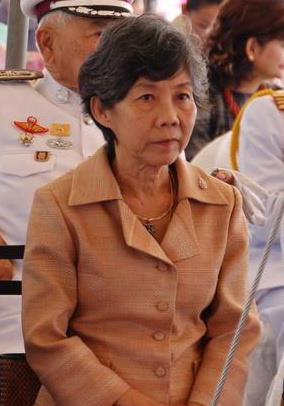
ศรีสว่างวงศ์ บุญจิตราดุลย์

| name = ศรีสว่างวงศ์ บุญจิตราดุลย์
| image = ศรีสว่างวงศ์ ยุคล.jpg
| birth_name = หม่อมเจ้าศรีสว่างวงศ์ ยุคล
| parents = พระเจ้าวรวงศ์เธอ พระองค์เจ้าเฉลิมพลฑิฆัมพรทองแถม ประยูรโต
| spouse = ศักดา บุญจิตราดุลย์
| children = ทีฆ บุญจิตราดุลย์ศศินทุ์ บุญจิตราดุลย์
| Birth stye = ประสูติ
ศรีสว่างวงศ์ บุญจิตราดุลย์ (เดิม: หม่อมเจ้าศรีสว่างวงศ์ ยุคล; ประสูติ 17 สิงหาคม พ.ศ. 2489) เป็นพระธิดาในพลตรีพระเจ้าวรวงศ์เธอ พระองค์เจ้าเฉลิมพลฑิฆัมพร ประสูติแต่ทองแถม ประยูรโต เป็นพระโสทรเชษฐภคินีในพระวรวงศ์เธอ พระองค์เจ้าเฉลิมศึกยุคล
== ประวัติ ==
หม่อมเจ้าศรีสว่างวงศ์ ยุคล เป็นพระธิดาในพระเจ้าวรวงศ์เธอ พระองค์เจ้าเฉลิมพลฑิฆัมพร ประสูติแต่ทองแถม ประยูรโต เมื่อวันที่ 17 สิงหาคม พ.ศ. 2489 มีเจ้าน้องร่วมมารดาสององค์ คือ หม่อมเจ้าหญิง(ยังไม่มีพระนาม; ถึงชีพิตักษัยเมื่อชันษาหนึ่งวัน) และพลเอก พระวรวงศ์เธอ พระองค์เจ้าเฉลิมศึกยุคล และมีเจ้าพี่เจ้าน้องต่างหม่อมมารดาอีกสี่องค์ ทรงสำเร็จการศึกษาระดับชั้นมัธยมศึกษาที่โรงเรียนเตรียมอุดมศึกษา (ตอ. 26) และระดับปริญญาตรีจากคณะรัฐศาสตร์ จุฬาลงกรณ์มหาวิทยาลัย ต่อมาได้ขอพระราชทานกราบบังคมทูลลาออกจากฐานันดรศักดิ์แห่งพระราชวงศ์ เมื่อวันที่ 20 ธันวาคม พ.ศ. 2521ราชกิจจานุเบกษา, ประกาศสำนักพระราชวัง เรื่อง พระราชทานพระบรมราชานุญาตให้ลาออกจากฐานันดรศักดิ์แห่งราชวงศ์, เล่ม 96, ตอนที่ 16, 13 กุมภาพันธ์ พ.ศ. 2522, หน้า 587 เพื่อสมรสกับศักดา บุญจิตราดุลย์ มีบุตรธิดาสองคน ได้แก่
* ทีฆ บุญจิตราดุลย์
* ศศินทุ์ บุญจิตราดุลย์
ศรีสว่างวงศ์เป็นผู้แทนพระองค์สมเด็จพระเจ้าภคินีเธอ เจ้าฟ้าเพชรรัตนราชสุดา สิริโสภาพัณณวดี ไปปฏิบัติกรณีกิจอยู่บ่อยครั้ง เช่น ไปในการบำเพ็ญพระกุศลอุทิศถวายพระบาทสมเด็จพระมงกุฎเกล้าเจ้าอยู่หัว ณ พระอุโบสถวัดบวรนิเวศราชวรวิหาร เมื่อวันที่ 26 พฤศจิกายน พ.ศ. 2553
นอกจากนี้ศรีสว่างวงศ์ยังได้ถวายงานใต้เบื้องพระยุคลบาทมาโดยตลอดถึงปัจจุบัน เช่น
วันที่ 7 เมษายน พ.ศ. 2559 พระบาทสมเด็จพระมหาภูมิพลอดุลยเดชมหาราช บรมนาถบพิตร ทรงพระกรุณาโปรดเกล้าฯให้เป็นผู้แทนพระองค์ไปในการพระราชพิธีบวงสรวงพระสยามเทวาธิราช ณ พระที่นั่งไพศาลทักษิณ ในพระบรมมหาราชวังข่าวในพระราชสำนัก วันพฤหัสบดีที่ 7 เมษายน พุทธศักราช 2559
ในพระราชพิธีถวายพระเพลิงพระบรมศพพระบาทสมเด็จพระมหาภูมิพลอดุลยเดชมหาราช บรมนาถบพิตร ปี พ.ศ. 2560 ได้ร่วมเดินในริ้วขบวนอิสริยศ ริ้วขบวนที่ 2 ร่วมกับ พระวรวงศ์เธอ พระองค์เจ้าเฉลิมศึกยุคล, ร้อยเอก หม่อมเจ้านวพรรษ์ ยุคล และหม่อมเจ้านภดลเฉลิมศรี ยุคล
วันที่ 15 เมษายน พ.ศ. 2560 เป็นประธานในพิธีตักบาตรเนื่องในพระราชพิธีสงกรานต์ โดยพระบาทสมเด็จพระวชิรเกล้าเจ้าอยู่หัว ทรงพระกรุณาโปรดเกล้าฯ ให้เจ้าพนักงานนิมนต์พระสงฆ์ 150 รูป เข้าไปรับพระราชทานบิณฑบาตที่วัดพระศรีรัตนศาสดาราม ในพระบรมมหาราชวัง
ในปี พ.ศ. 2563 ที่วัดพระศรีรัตนศาสดาราม ในพระบรมมหาราชวัง พระบาทสมเด็จพระวชิรเกล้าเจ้าอยู่หัว ทรงพระกรุณาโปรดเกล้าฯ ให้เป็นประธานในพิธีตักบาตรพระสงฆ์ 50 รูป ที่ทรงพระกรุณาโปรดเกล้าฯ ให้เจ้าพนักงานนิมนต์พระสงฆ์จากวัดพระเชตุพนวิมลมังคลารามราชวรมหาวิหาร, วัดราชบพิธสถิตมหาสีมารามราชวรวิหาร, วัดมหาธาตุยุวราชรังสฤษฎิ์ราชวรมหาวิหาร, วัดสุทัศนเทพวรารามราชวรมหาวิหาร และวัดราชประดิษฐสถิตมหาสีมารามราชวรวิหาร เข้าไปรับพระราชทานอาหารบิณฑบาตบริเวณวัดพระศรีรัตนศาสดาราม ในพระบรมมหาราชวัง
และในเทศกาลเข้าพรรษา ประจำปี พ.ศ. 2563 พระบาทสมเด็จพระวชิรเกล้าเจ้าอยู่หัว ทรงพระกรุณาโปรดเกล้าฯ ให้ไปในการพระราชพิธีทรงบำเพ็ญพระราชกุศล ตามที่ทรงพระกรุณาโปรดเกล้าฯ ให้เจ้าพนักงานนิมนต์พระสงฆ์ 50 รูป จากวัดต่าง ๆ เข้าไปรับพระราชทานอาหารบิณฑบาตรของหลวงตามราชประเพณี ในพระบรมมหาราชวังพระบาทสมเด็จพระเจ้าอยู่หัว ทรงพระกรุณาโปรดเกล้าโปรดกระหม่อมให้ พระราชวงศ์ ทรงปฏิบัติพระกรณียกิจ ในการทรงบำเพ็ญพระราชกุศล เนื่องในเทศกาลเข้าพรรษา ประจำปี 2563
== เครื่องราชอิสริยาภรณ์ ==
ราชกิจจานุเบกษา, ประกาศสำนักนายกรัฐมนตรี เรื่อง พระราชทานเครื่องราชอิสริยาภรณ์
== ลำดับสาแหรก ==
ahnentafel top|width=100%|ลำดับสาแหรกของ
ahnentafel-compact5
|style=font-size: 90%; line-height: 110%;
|border=1
|boxstyle=padding-top: 0; padding-bottom: 0;
|boxstyle_1=background-color: #fcc;
|boxstyle_2=background-color: #fb9;
|boxstyle_3=background-color: #ffc;
|boxstyle_4=background-color: #bfc;
|boxstyle_5=background-color: #9fe;
|1= 1. 
|2= 2. พระเจ้าวรวงศ์เธอ พระองค์เจ้าเฉลิมพลฑิฆัมพร
|3= 3. หม่อมทองแถม ยุคล ณ อยุธยา
|4= 4. สมเด็จพระเจ้าบรมวงศ์เธอ เจ้าฟ้ายุคลทิฆัมพร กรมหลวงลพบุรีราเมศวร์
|5= 5. พระเจ้าวรวงศ์เธอ พระองค์เจ้าเฉลิมเขตรมงคล
|8= 8. พระบาทสมเด็จพระจุลจอมเกล้าเจ้าอยู่หัว
|9= 9. พระวิมาดาเธอ พระองค์เจ้าสายสวลีภิรมย์ กรมพระสุทธาสินีนาฏ ปิยมหาราชปดิวรัดา
|10= 10. สมเด็จพระราชปิตุลาบรมพงศาภิมุข เจ้าฟ้าภาณุรังษีสว่างวงศ์ กรมพระยาภาณุพันธุวงศ์วรเดช
|11= 11. หม่อมแม้น ภาณุพันธุ์ ณ อยุธยา
|16= 16. (=20) พระบาทสมเด็จพระจอมเกล้าเจ้าอยู่หัว
|17= 17. (=21) สมเด็จพระเทพศิรินทราบรมราชินี
|18= 18. พระเจ้าบรมวงศ์เธอ กรมหมื่นภูมินทรภักดี
|19= 19. เจ้าจอมมารดาจีน
|20= 20. (=16) พระบาทสมเด็จพระจอมเกล้าเจ้าอยู่หัว
|21= 21. (=17) สมเด็จพระเทพศิรินทราบรมราชินี
|22= 22. เจ้าพระยาสุรวงษ์ไวยวัฒน์ (วร บุนนาค)
|23= 23. ท่านผู้หญิงอิ่ม บุนนาค
== อ้างอิง ==
== แหล่งข้อมูลอื่น ==
* Ancestry.com - HSH Princess Sri Savangwongse Yugala
หมวดหมู่:ราชสกุลยุคล
หมวดหมู่:หม่อมเจ้าที่ทรงลาออกจากฐานันดรศักดิ์
หมวดหมู่:บุคคลที่ยังมีชีวิตอยู่
หมวดหมู่:ผู้ได้รับเครื่องราชอิสริยาภรณ์ ป.ม.
หมวดหมู่:หม่อมเจ้าหญิง